Church service

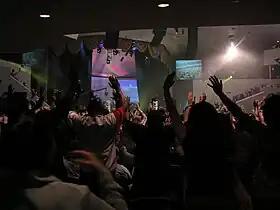
A Pentecostal worship service at Dream City Church, affiliated with the Assemblies of God USA, in 2007, in Phoenix, United States

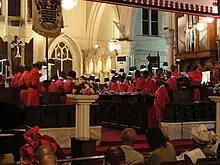
Church choir singing at a service, Cathedral Church of Christ, Lagos, Nigeria

Contemporary worship services have their origins in the Jesus Movement of the 1960s. In the 1980s and 1990s, contemporary Christian music, comprising a variety of musical styles, such as Christian rock and Christian hip-hop was adopted by evangelical churches. Over the years, the organs have been replaced by pianos, electric guitars and drums. These contemporary worship services feature a sermon based on the Bible. Worship service in Evangelical churches is seen as an act of God's worship. It is usually run by a Christian pastor. It usually contains two main parts, the praise and the sermon, with periodically the Lord's Supper. During worship there is usually a nursery for babies. Prior to the worship service, adults, children and young people receive an adapted education, Sunday school, in a separate room. With the 1960s' charismatic movement, a new conception of praise in worship, such as clapping and raising hands as a sign of worship, took place in many evangelical denominations. In the 1980s and 1990s, contemporary Christian music, including a wide variety of musical styles, such as Christian Rock and Christian Hip hop, appeared in the praise. Some churches have services with traditional Christian music, others with contemporary Christian music, and some offer both in separate services. In the 2000s and 2010s, digital technologies were integrated into worship services, such as the video projectors for broadcasting praise lyrics or video, on big screens. The use of social media such as YouTube and Facebook to retransmit live or delayed worship services, by Internet, has also spread. The offering via Internet has become a common practice in several churches. In some churches, a special moment is reserved for faith healing with laying on of hands during worship services. Faith healing or divine healing is considered a legacy of Jesus acquired by his death and resurrection. The taking up of tithes and offerings (gifts made beyond the tithe) is a normative part of the worship services. The main Christian feasts celebrated by the Evangelicals are Christmas, Pentecost, and Easter for all believers, among others depending on Christian denominations (cf. evangelical feasts).